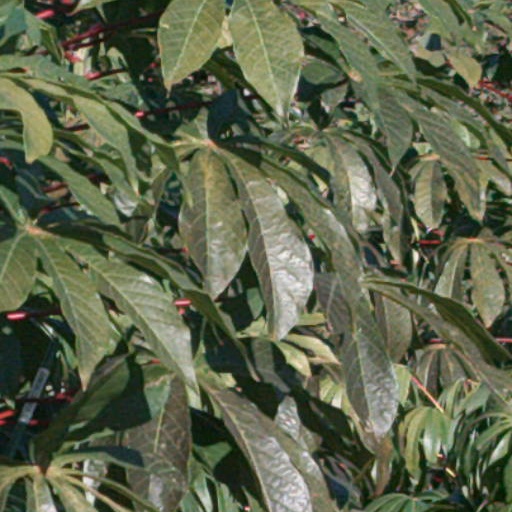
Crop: cassava